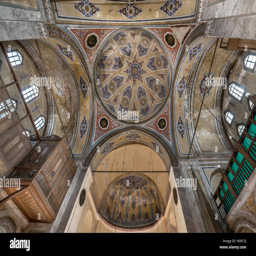
sunni islamic place of worship is a former church , converted